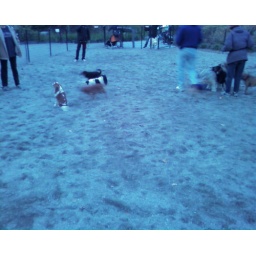
That blur of brown and blue is her in the upper right. SO EXCITED.